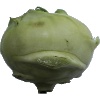
Label: Kohlrabi 1